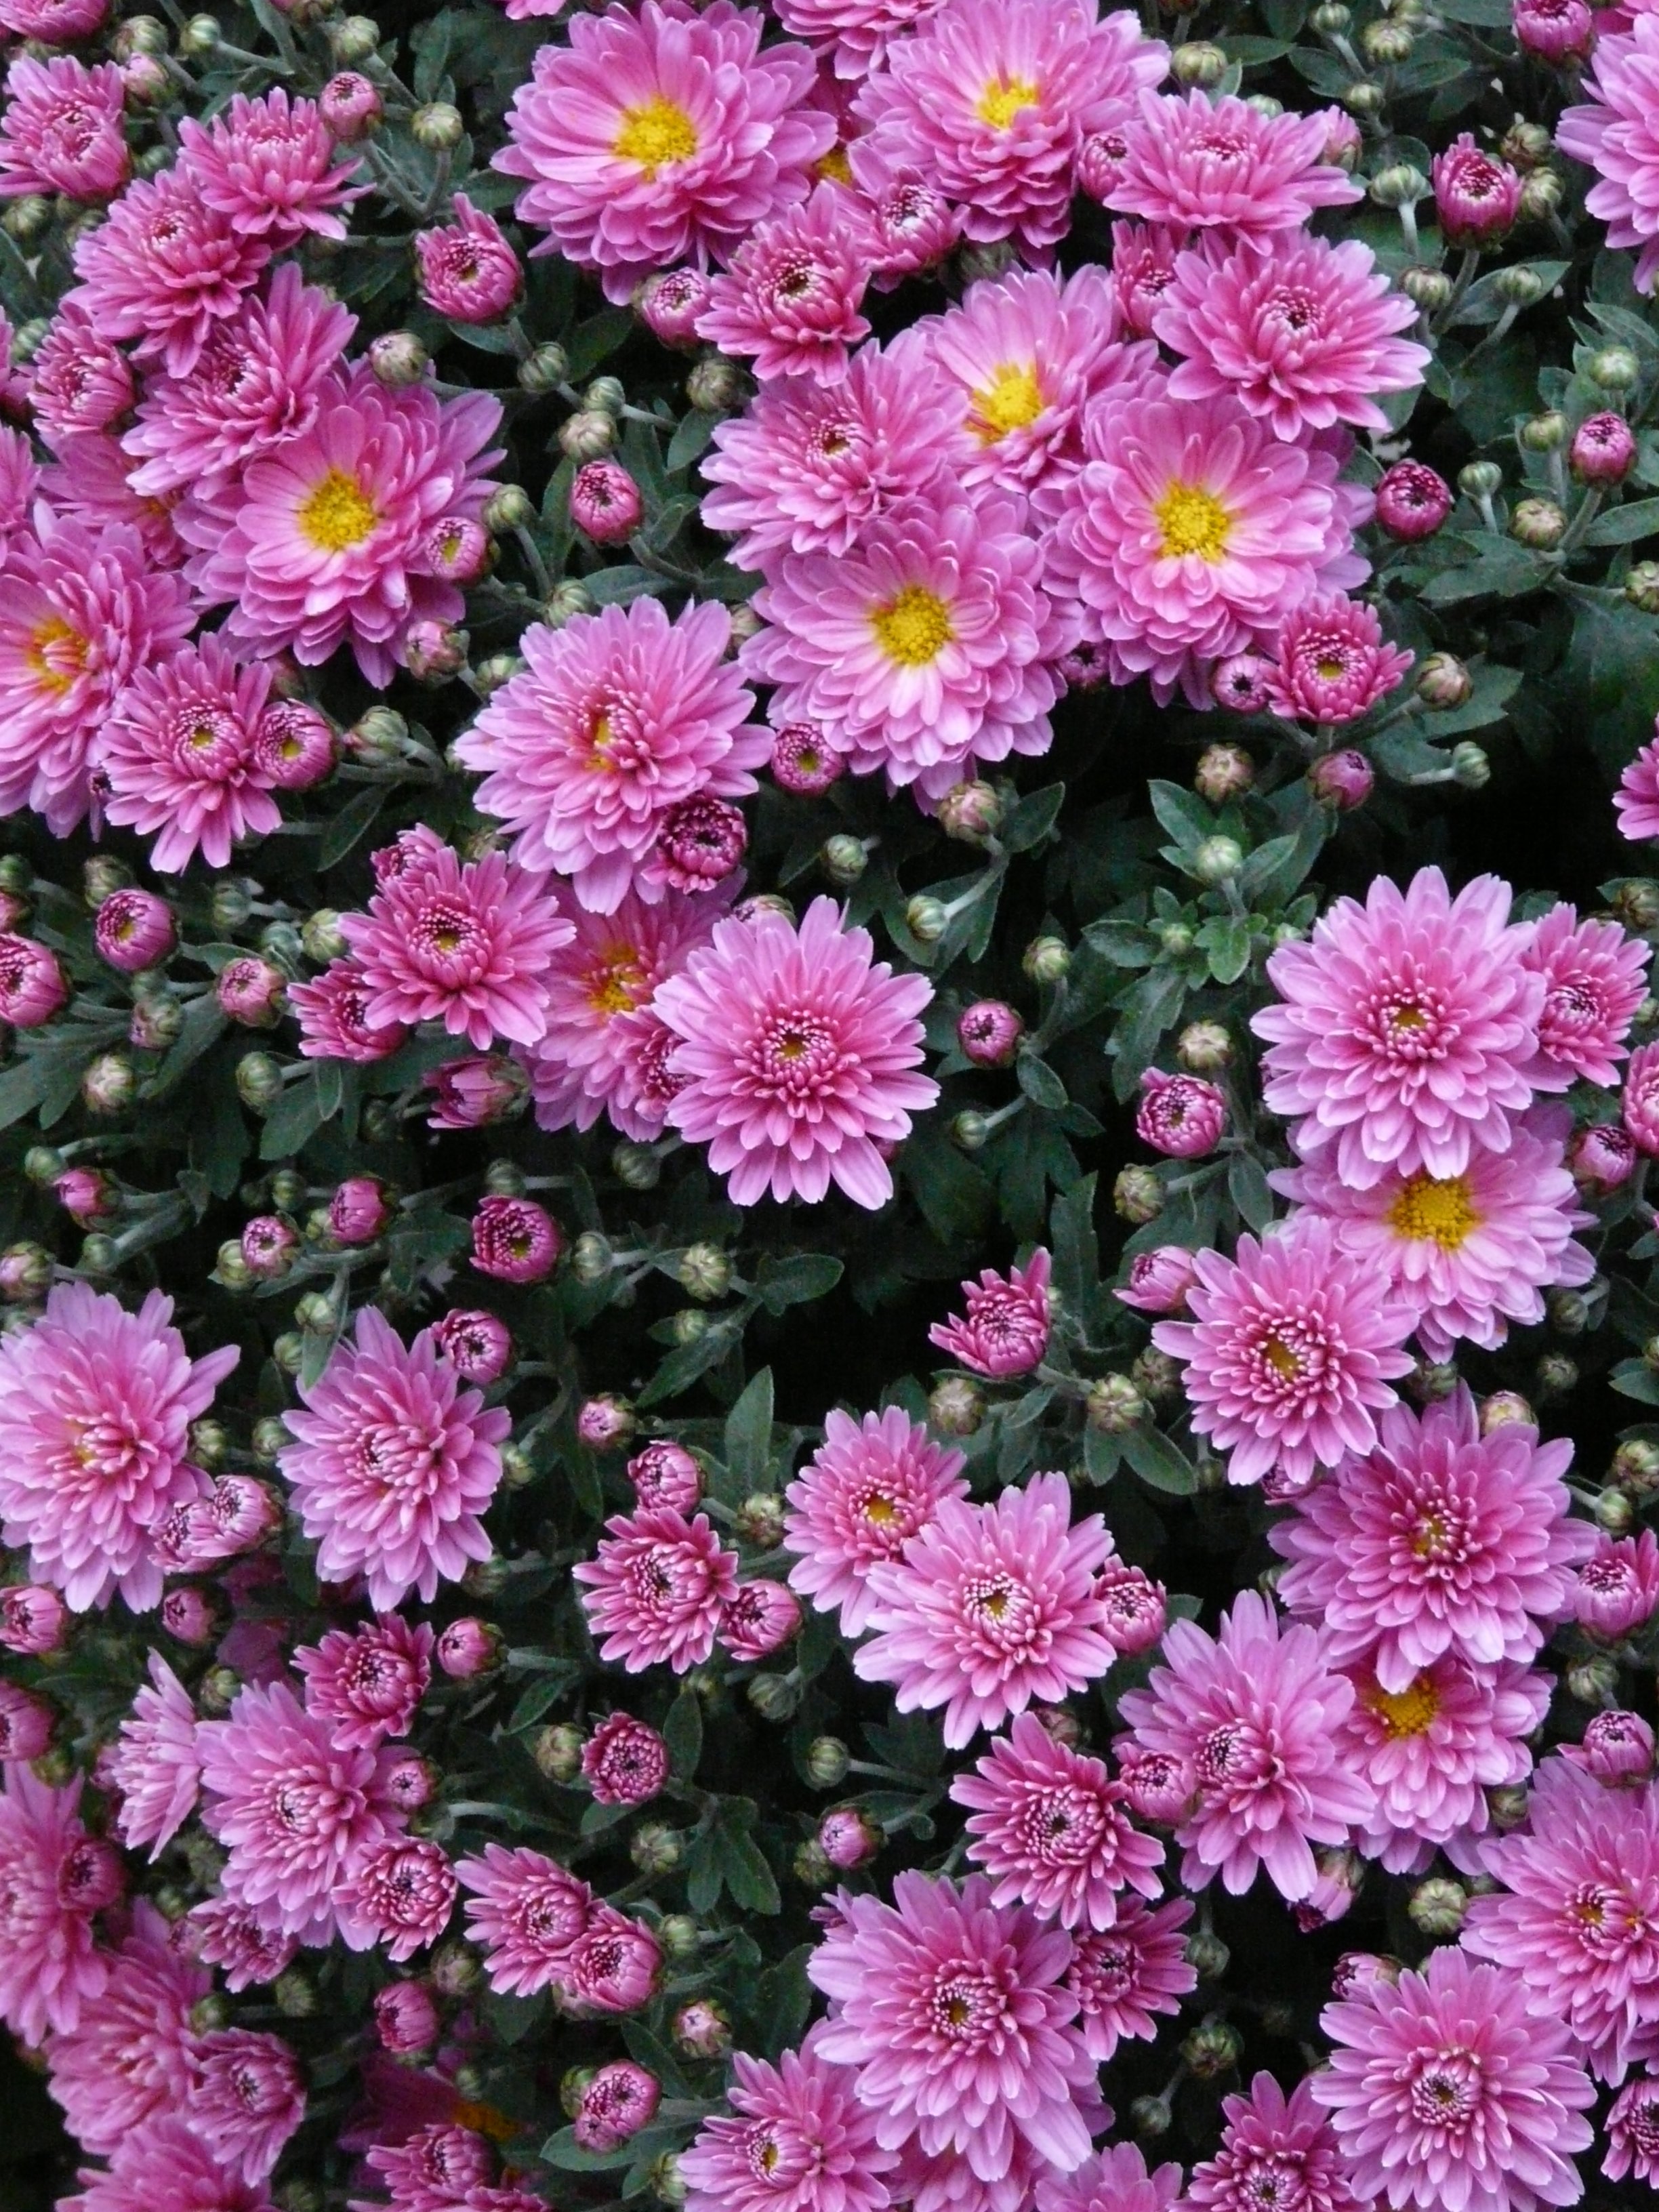
blossom, plant, flower, petal, bloom, pink, flora, shrub, aster, bud, flowering plant, daisy family, callistephus chinensis, annual plant, land plant, marguerite daisy, chrysanths, dwarf sommeraster